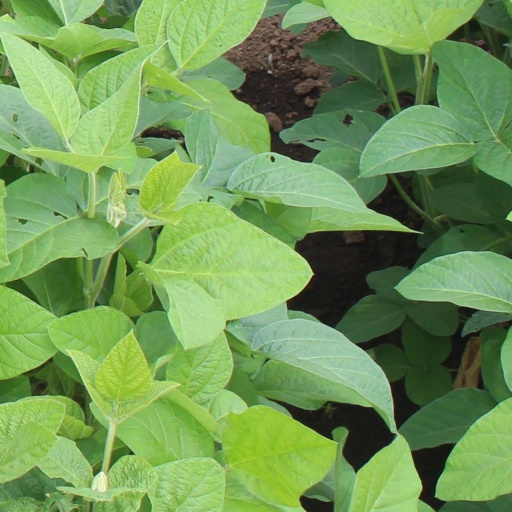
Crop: soybean